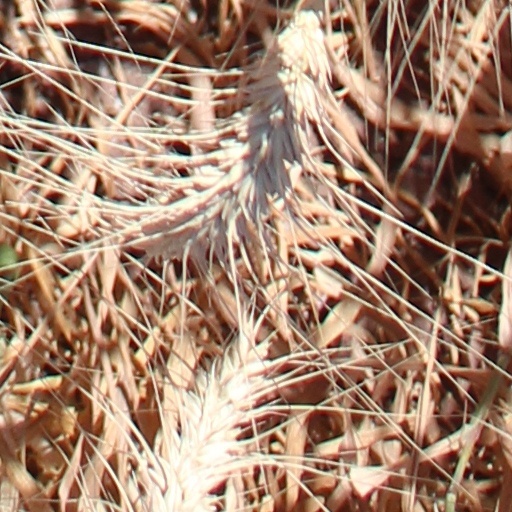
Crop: wheat